Libraries in Cardiff

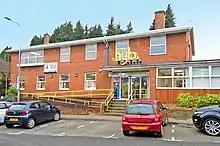
Llanishen Library Hub

Ely and Caerau Community Hub was situated at the junction of Cowbridge Road West and Grand Avenue, in Ely, serving a large area in the south west of Cardiff. Ely Library underwent development in 2014, moving into the Jasmine Centre on Cowbridge Road. The library, like others in the Cardiff area became a 'hub', joining with other council services in one building. In May 2015 the pre-existing 1986 library (housed in a building designed by staff and students of the Welsh School of Architecture) was demolished.